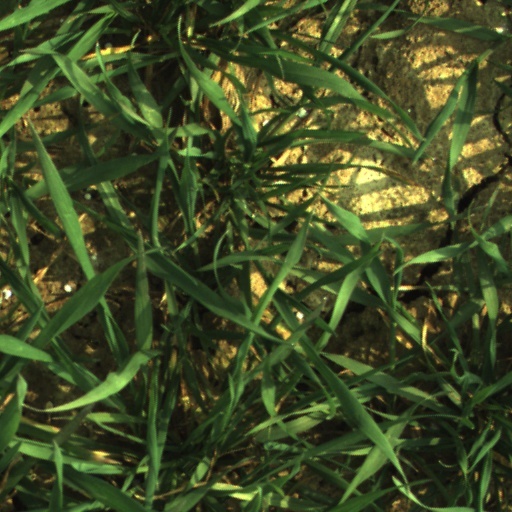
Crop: wheat